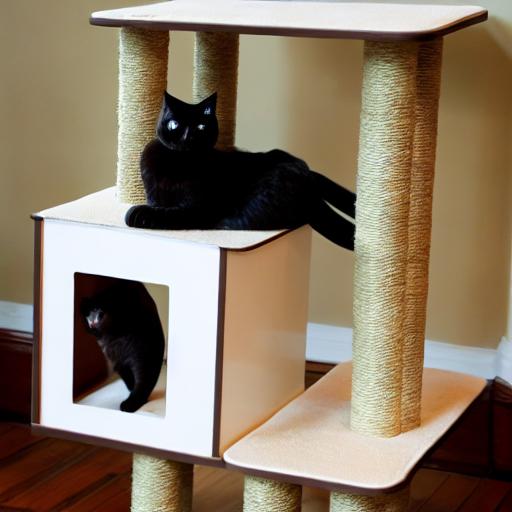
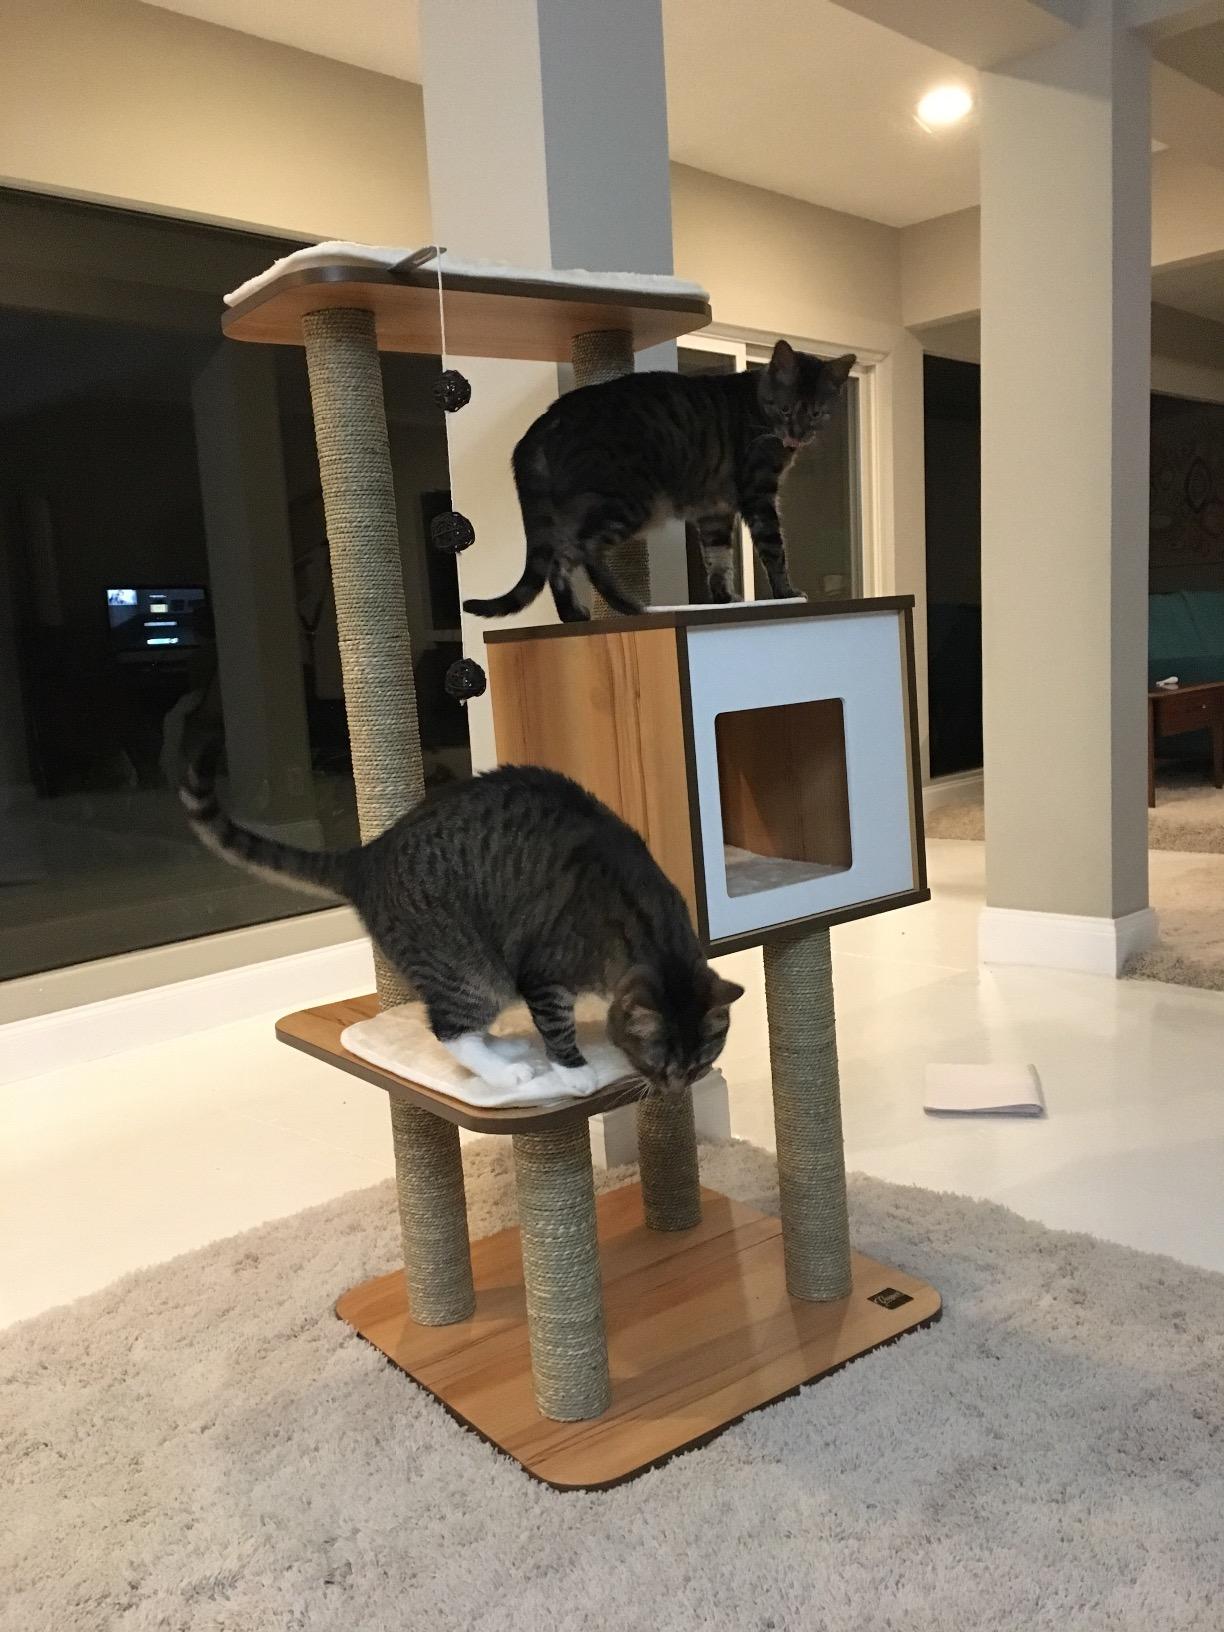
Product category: items_cat tree
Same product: no